French Frigate Shoals

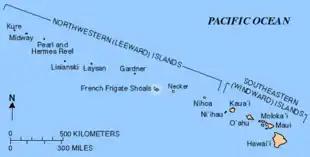
Location of the French Frigate Shoals in the chain of islands

La Pèrouse Pinnacle, a rock outcrop in the center of the atoll, is the oldest and most remote volcanic rock in the Hawaiian chain. It stands tall and is surrounded by coral reefs. Because of its shape, the pinnacle is often mistaken for a ship from a distance.